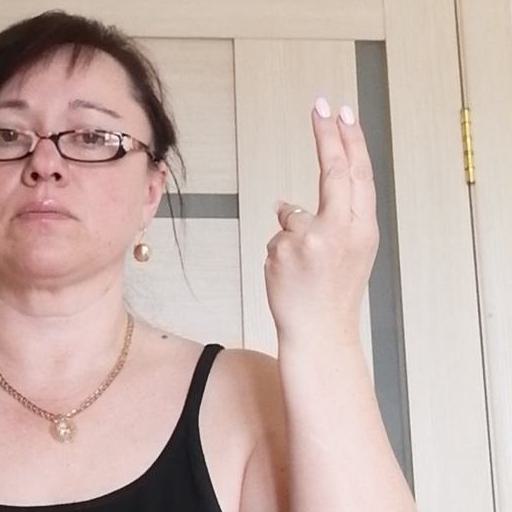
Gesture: two_up_inverted